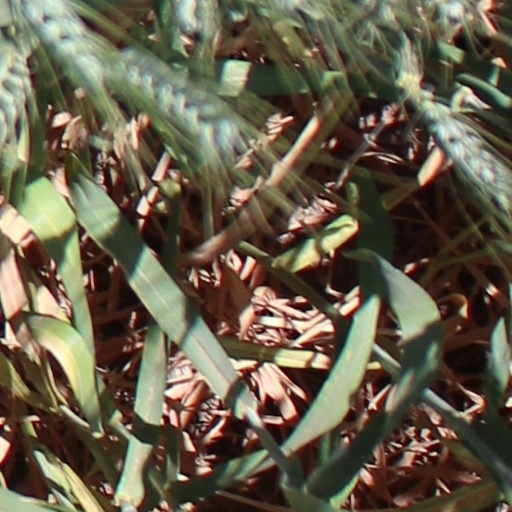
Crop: wheat